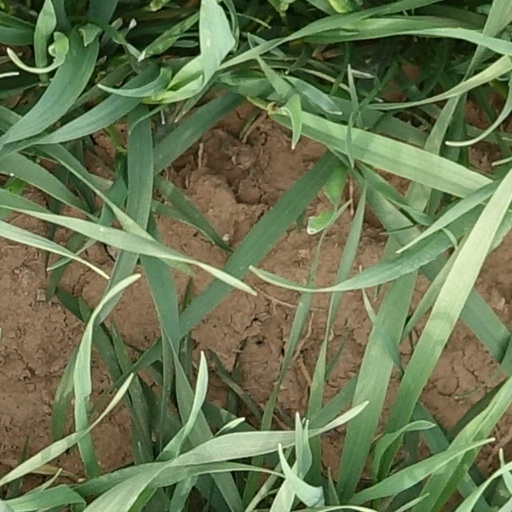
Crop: wheat